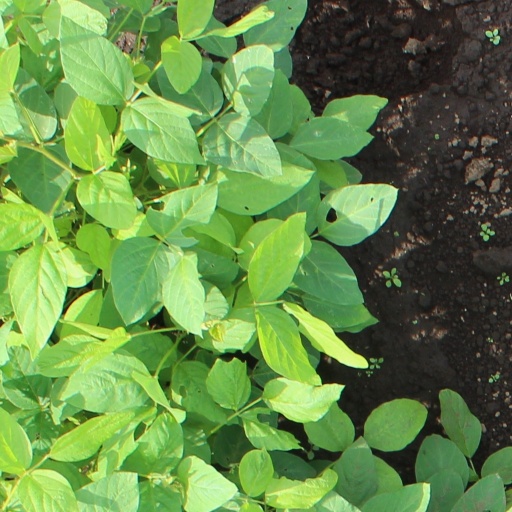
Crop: soybean